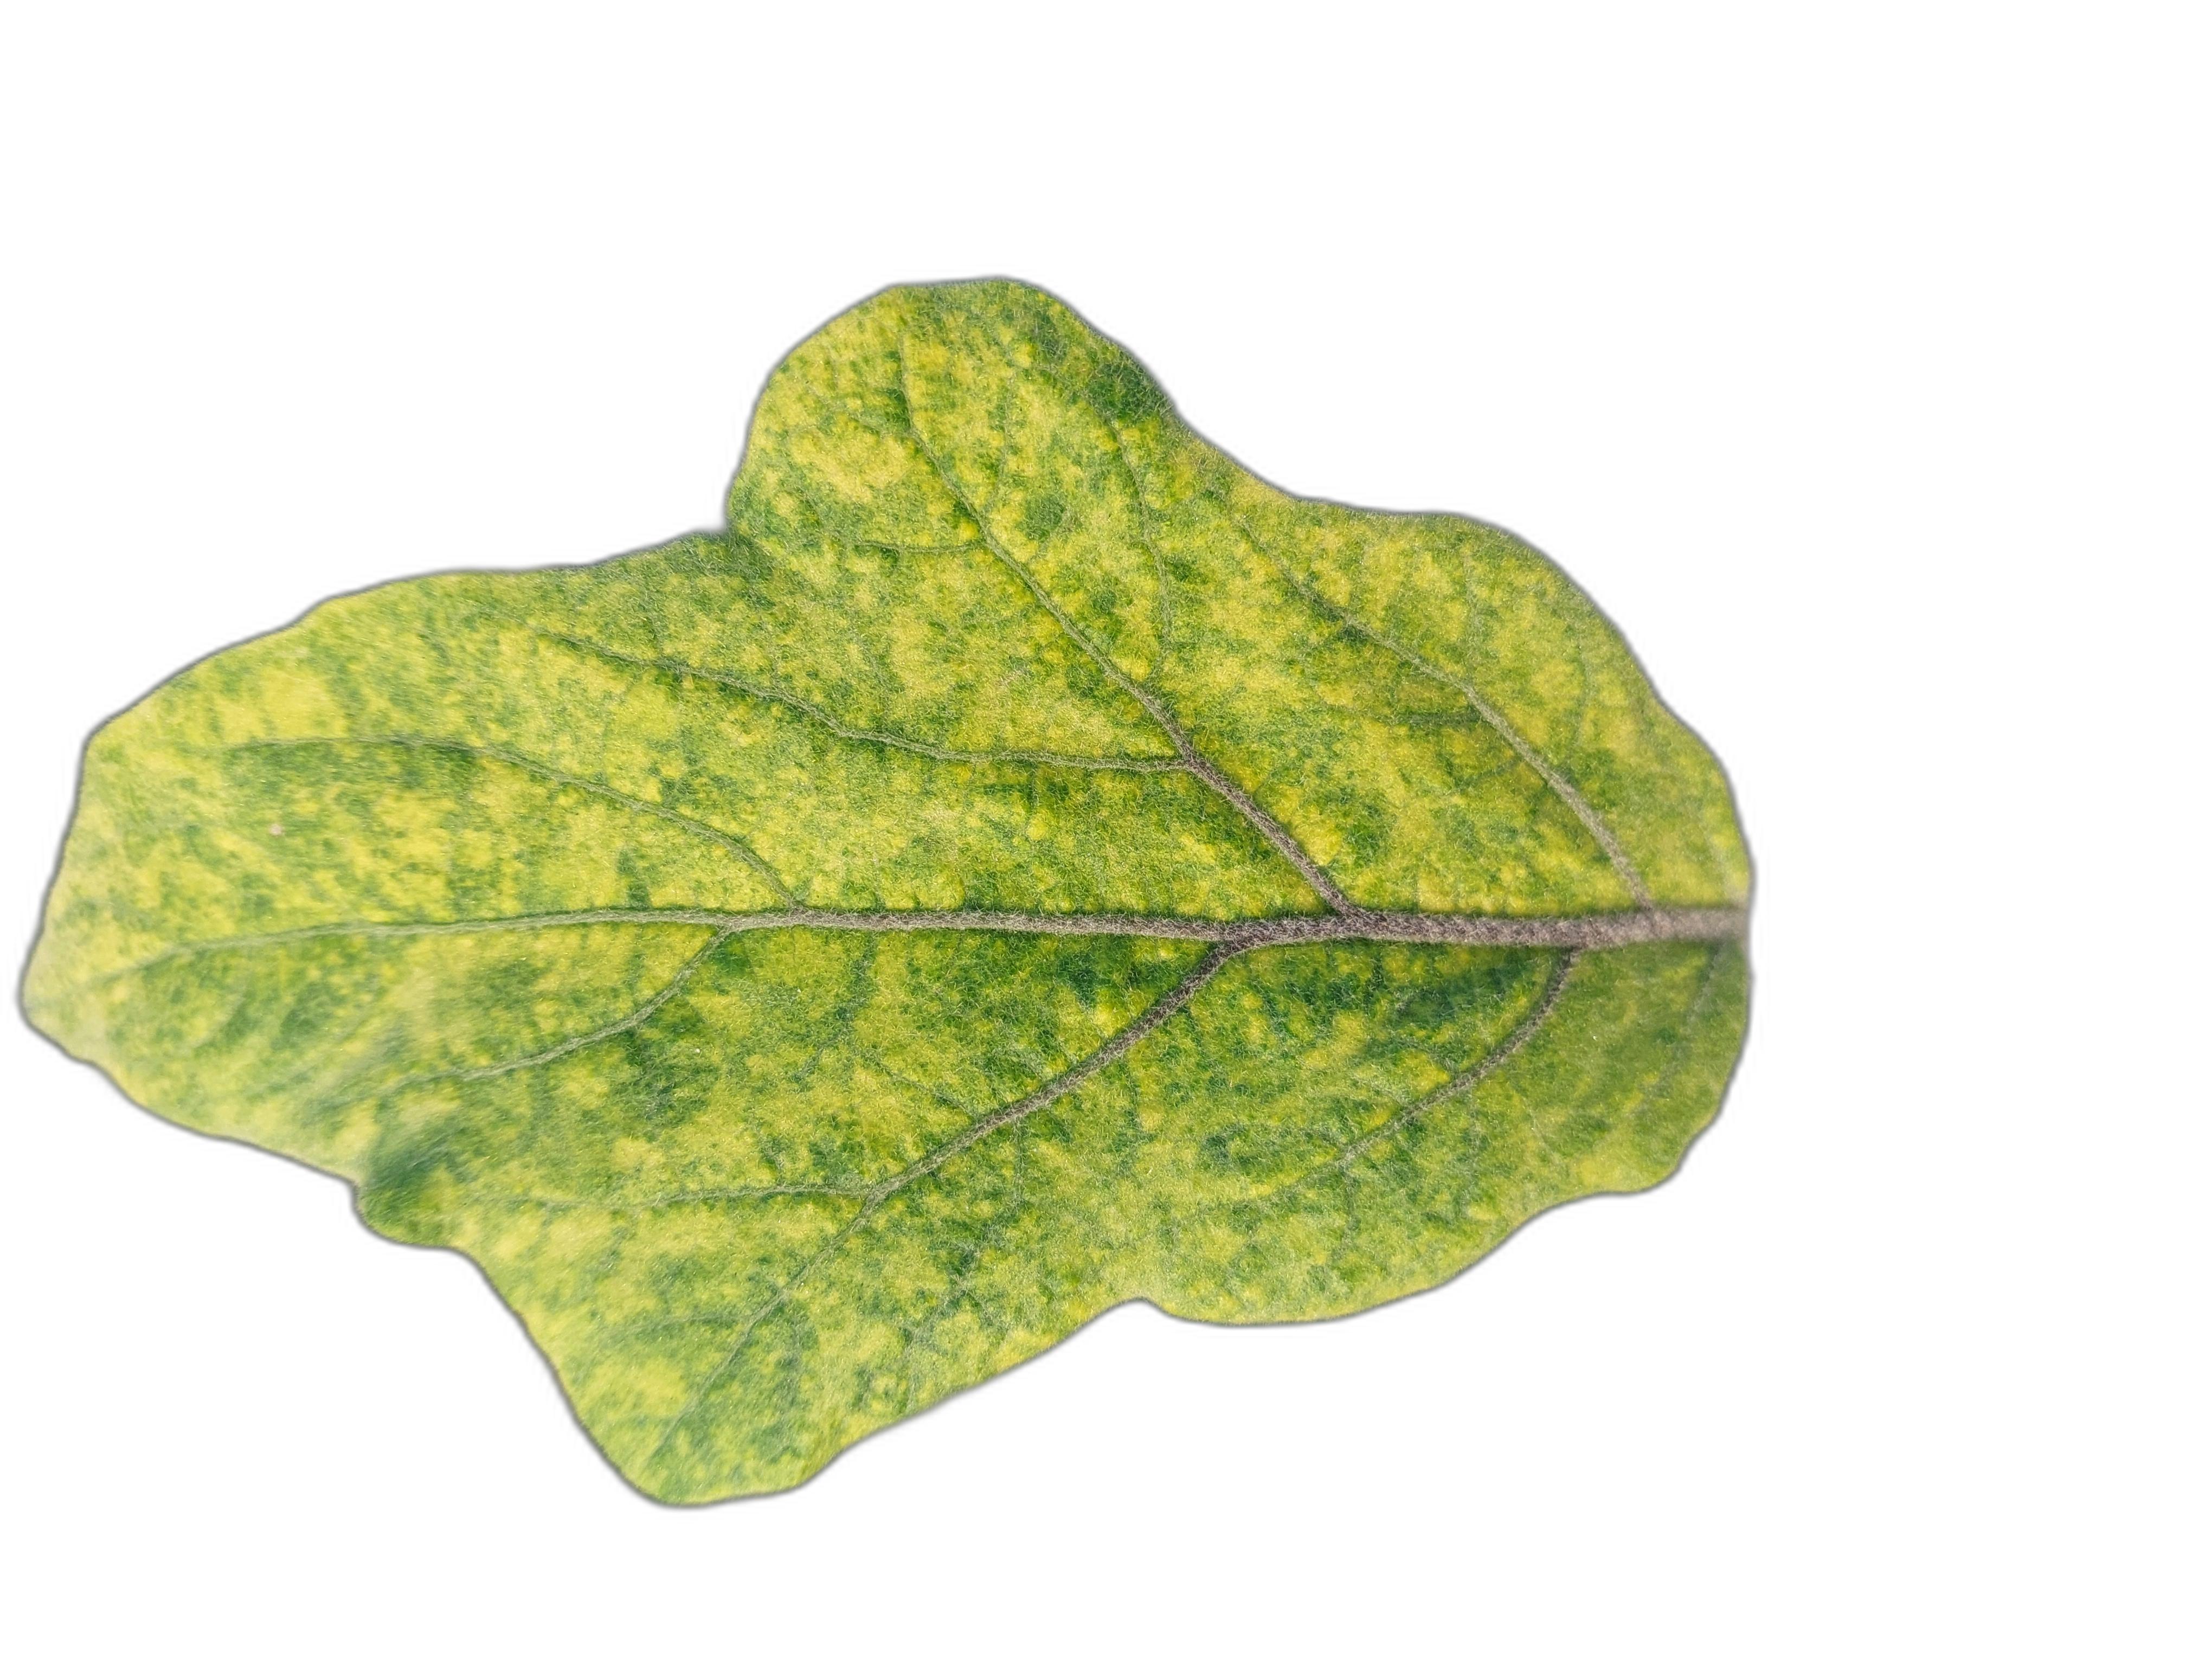
Label: Mosaic Virus Disease